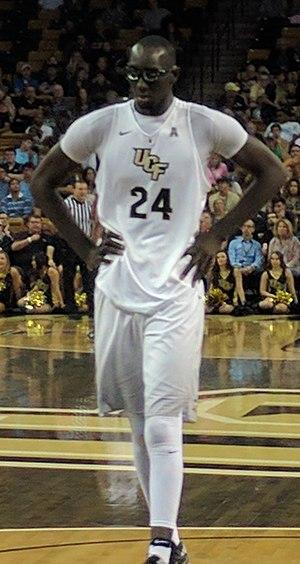
Elhadji Tacko Sereigne Diop Fall est un joueur de basket-ball sénégalais né le 10 décembre 1995 à Dakar. Évoluant au poste de pivot, il est l'un des plus grands joueurs de sa génération avec une taille de 2,26 m sans chaussures. Après quatre saisons sous le maillot des Knights d'UCF, il n'est pas sélectionné lors de la draft 2019 de la NBA mais signe un contrat two-way avec les Celtics de Boston.